Bob Allison

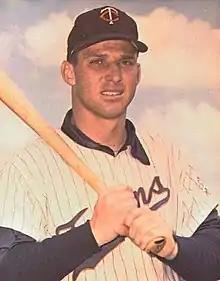
Allison in 1965

William Robert Allison (July 11, 1934 – April 9, 1995) was an American professional baseball outfielder who played 13 seasons in Major League Baseball (MLB), with the Washington Senators / Minnesota Twins.